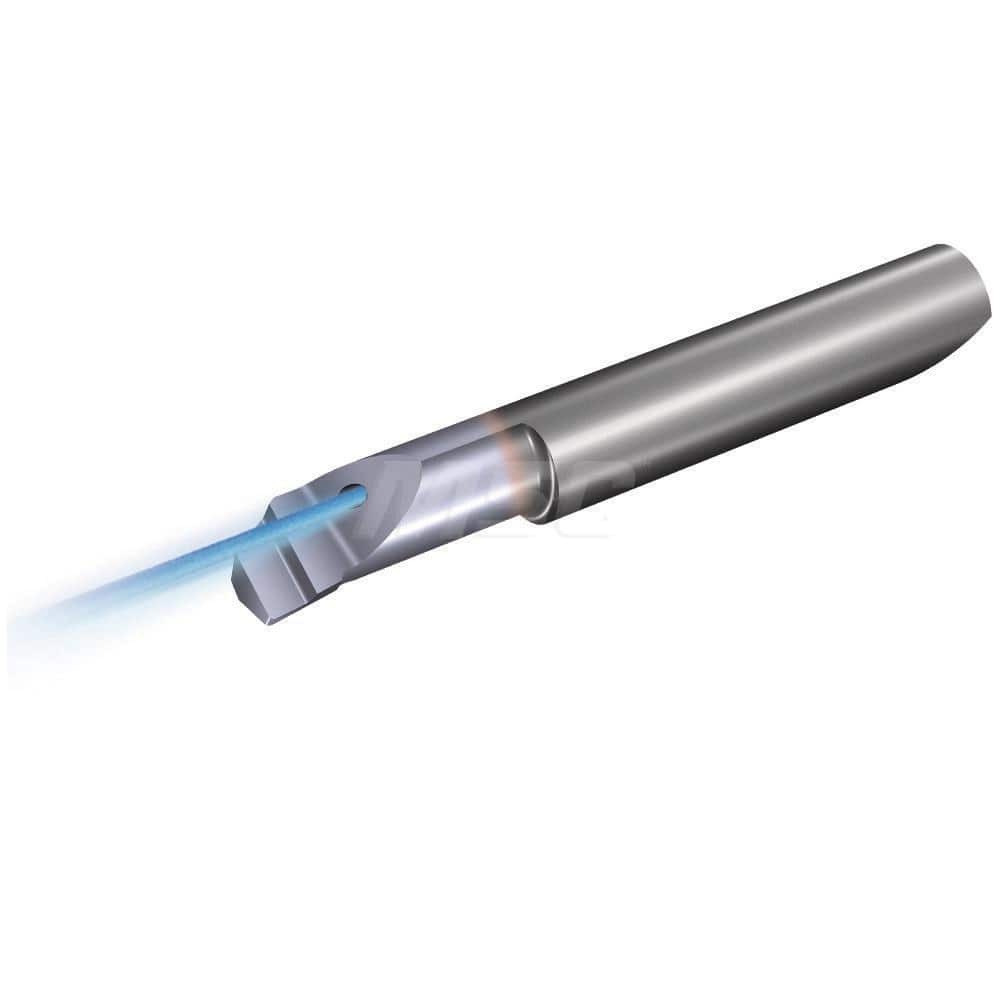
Boring Bars; Boring Bar Type: Micro Boring; Cutting Direction: Right Hand; Minimum Bore Diameter (mm): 5.200; Material Grade: Submicron; Maximum Bore Depth (mm): 10.00; Shank Diameter (mm): 5.0000; Overall Length (mm): 35.0000; Finish Coating: TiCN; Serie
Item #: 32313041 Brand: Vargus Model #: 28935 Product Specifications Boring Bar Type Micro Boring Cutting Direction Right Hand Minimum Bore Diameter (mm) 5.200 Material Grade Submicron Maximum Bore Depth (mm) 10.00 Shank Diameter (mm) 5.0000 Overall Length (mm) 35.0000 Finish Coating TiCN Series Vargus Microscope Coating Process PVD Manufacturers Catalog Number 063-00091
Brand: Vargus
Category: Hardware > Tools